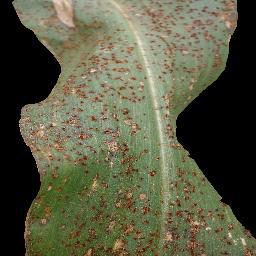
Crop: corn
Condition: (maize)_common_rust